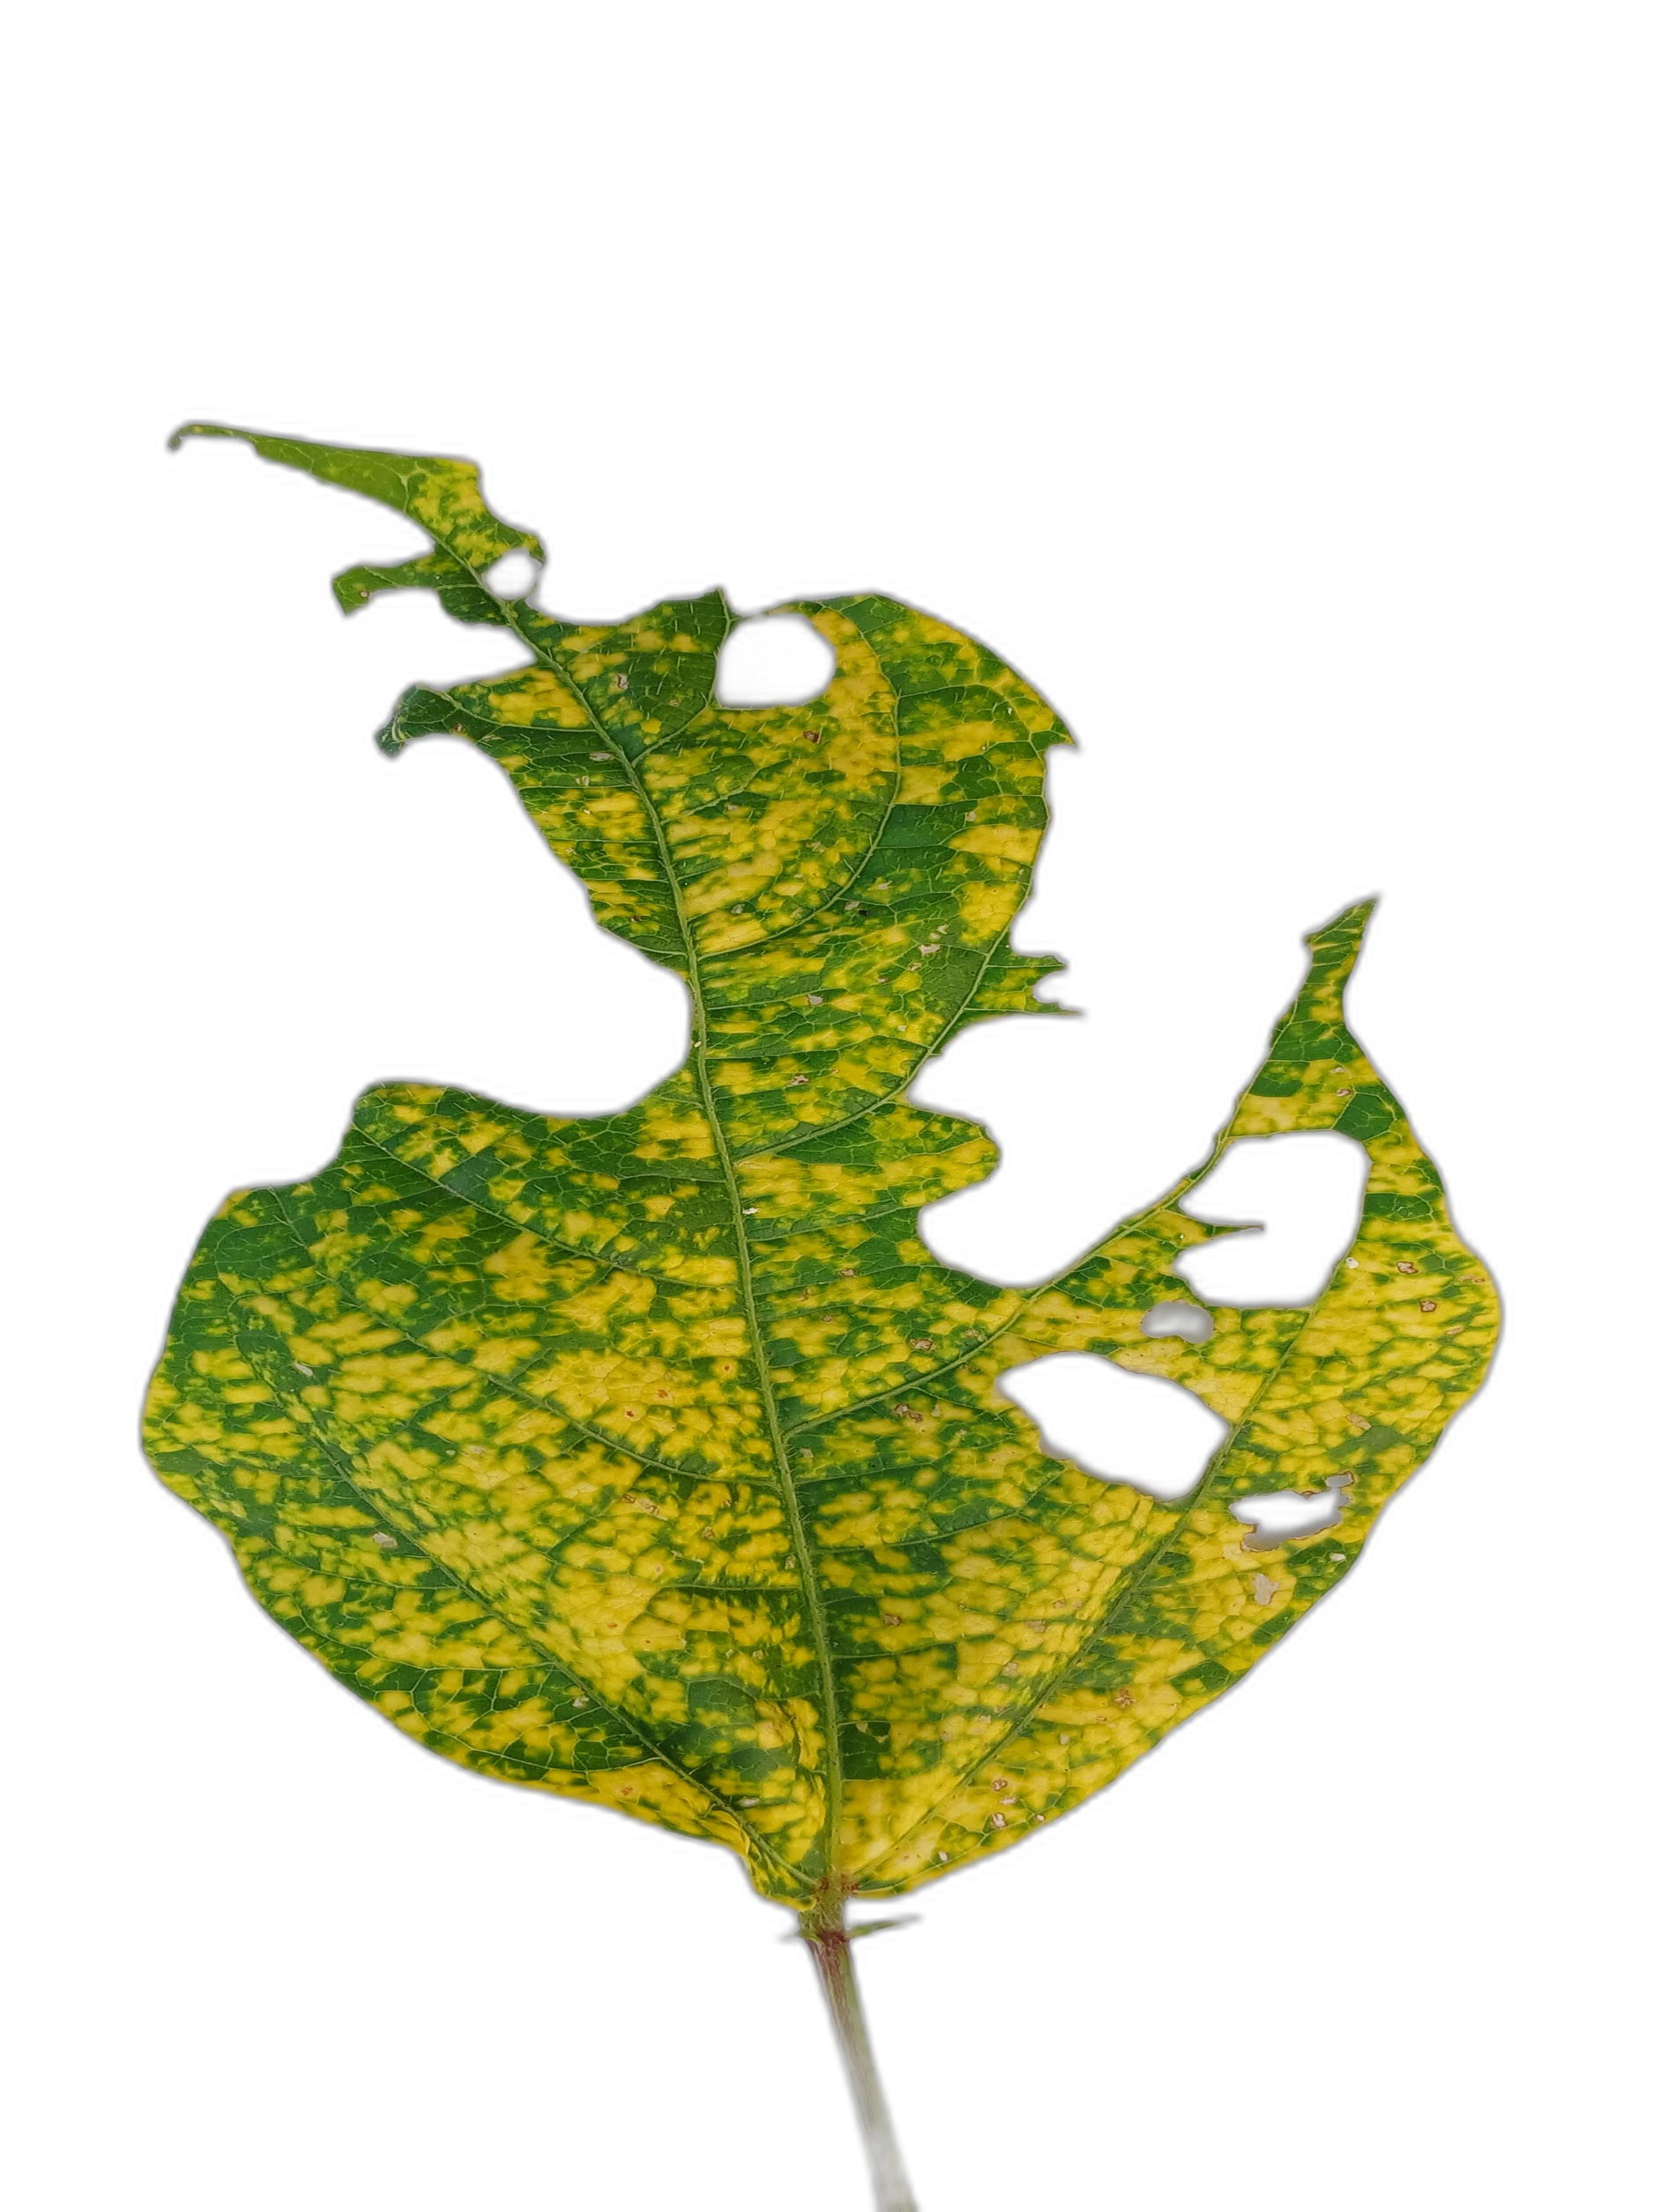
Label: Yellow Mosaic